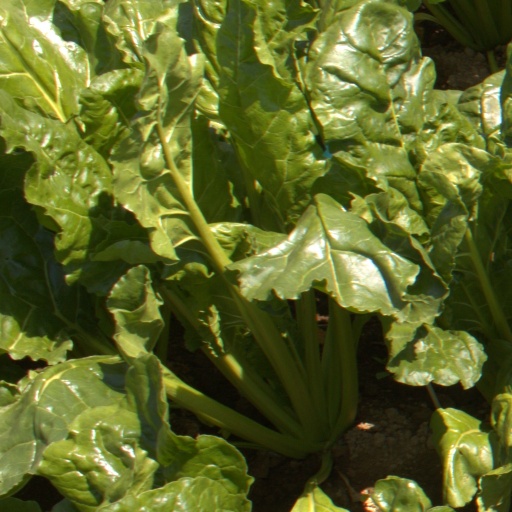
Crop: sugar beet